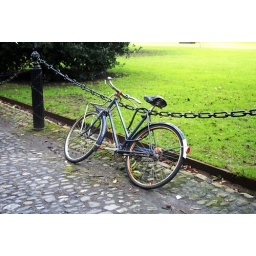
A blue bike inside Trinity College in Dublin